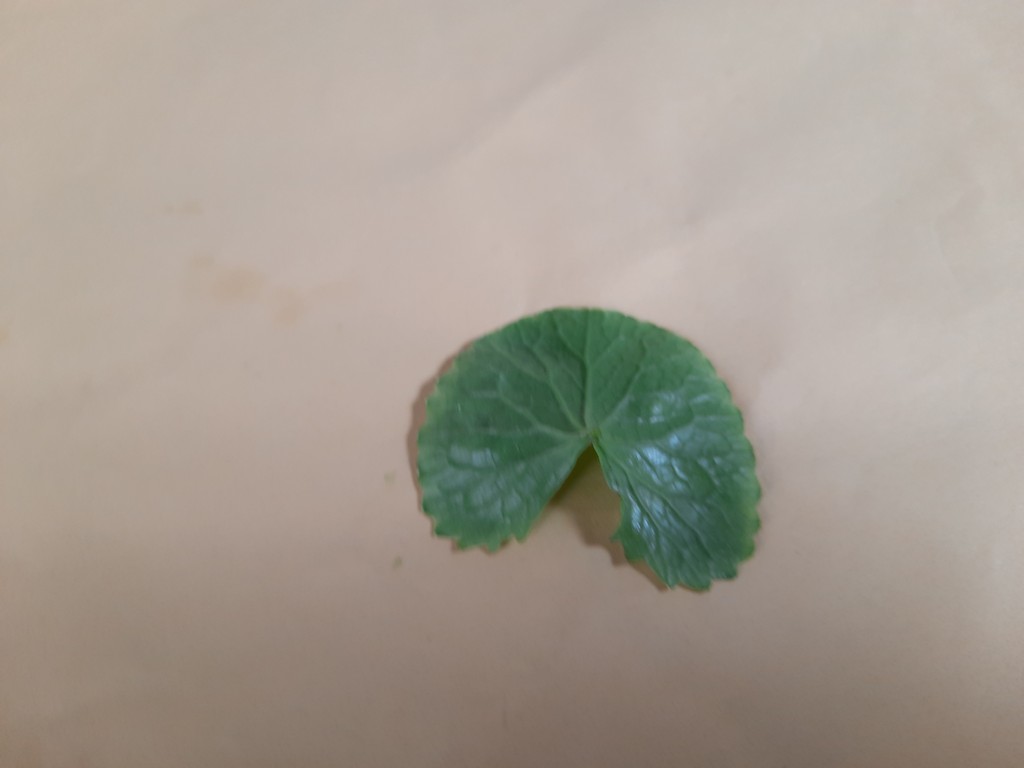
Label: Healthy